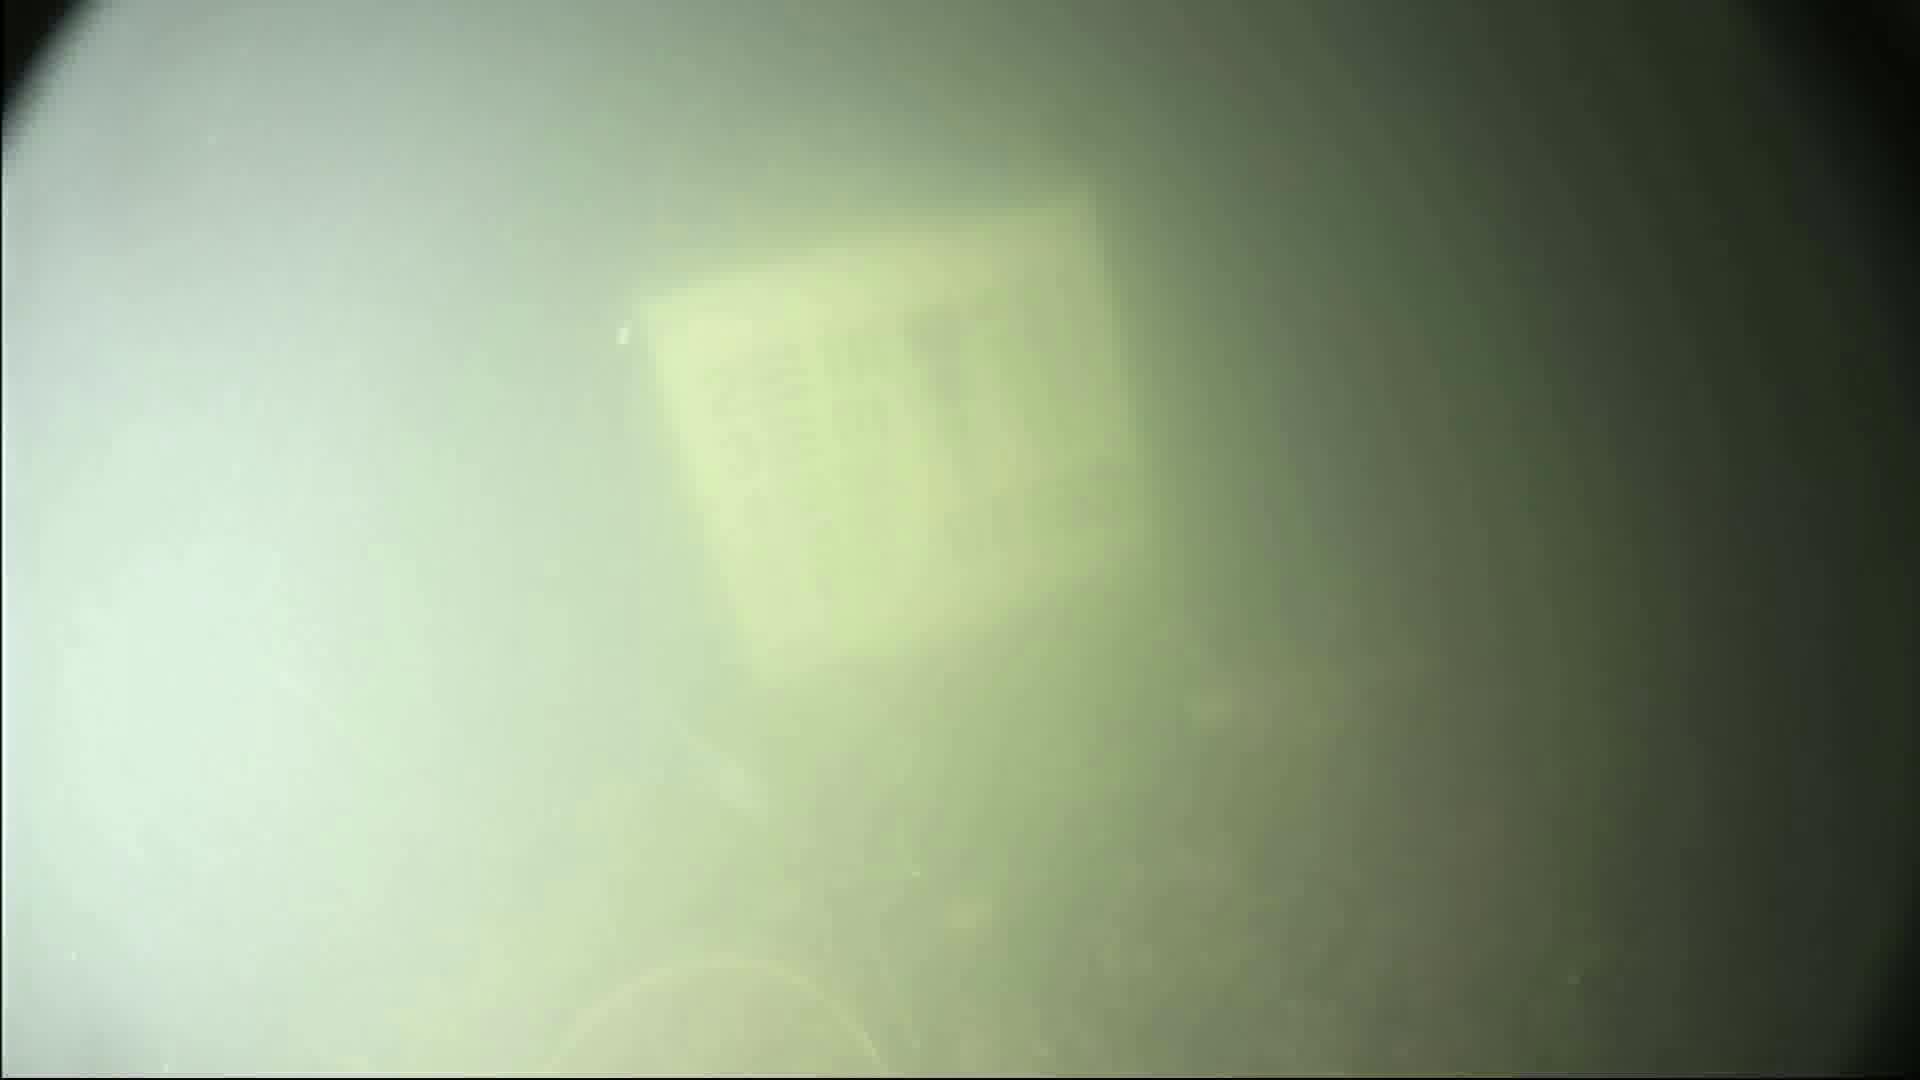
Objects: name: jellyfish